Rock the Opera

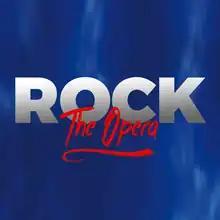
Rock the Opera Logo

Rock the Opera is a rock orchestra from Prague, Czech Republic. It was established in 2015 by the German conductor Friedemann Riehle.